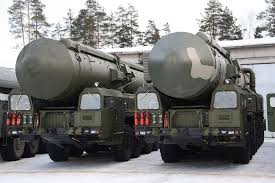
Label: Rs-24